History of the African National Congress

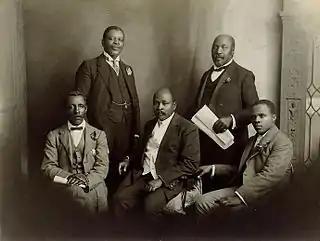
The 1914 South African Native National Congress delegation to Britain (L-R: Walter Rubusana, Thomas Mapikela, Saul Msane, John Dube, and Sol Plaatje).

The African National Congress (ANC) has been the governing party of the Republic of South Africa since 1994. The ANC was founded on 8 January 1912 in Bloemfontein and is the oldest liberation movement in Africa.